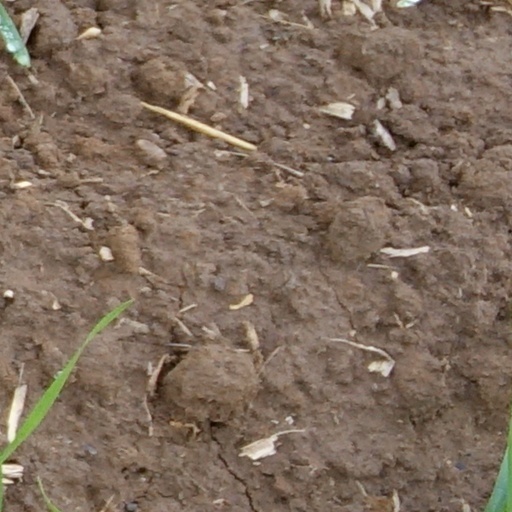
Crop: wheat